Papam Pasivadu

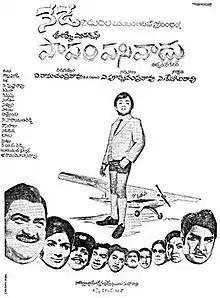
Poster

Papam Pasivadu is a 1972 Indian Telugu-language adventure drama film directed by V. Ramachandra Rao and written by Gollapudi Maruti Rao. A remake of the South African film "Lost in the Desert" (1969), it stars S. V. Ranga Rao, Nagesh, Master Ramu and Devika. The film revolves around a boy who gets lost in a desert, and his attempts to find his family. "Papam Pasivadu" released on 29 September 1972 and became a commercial success.